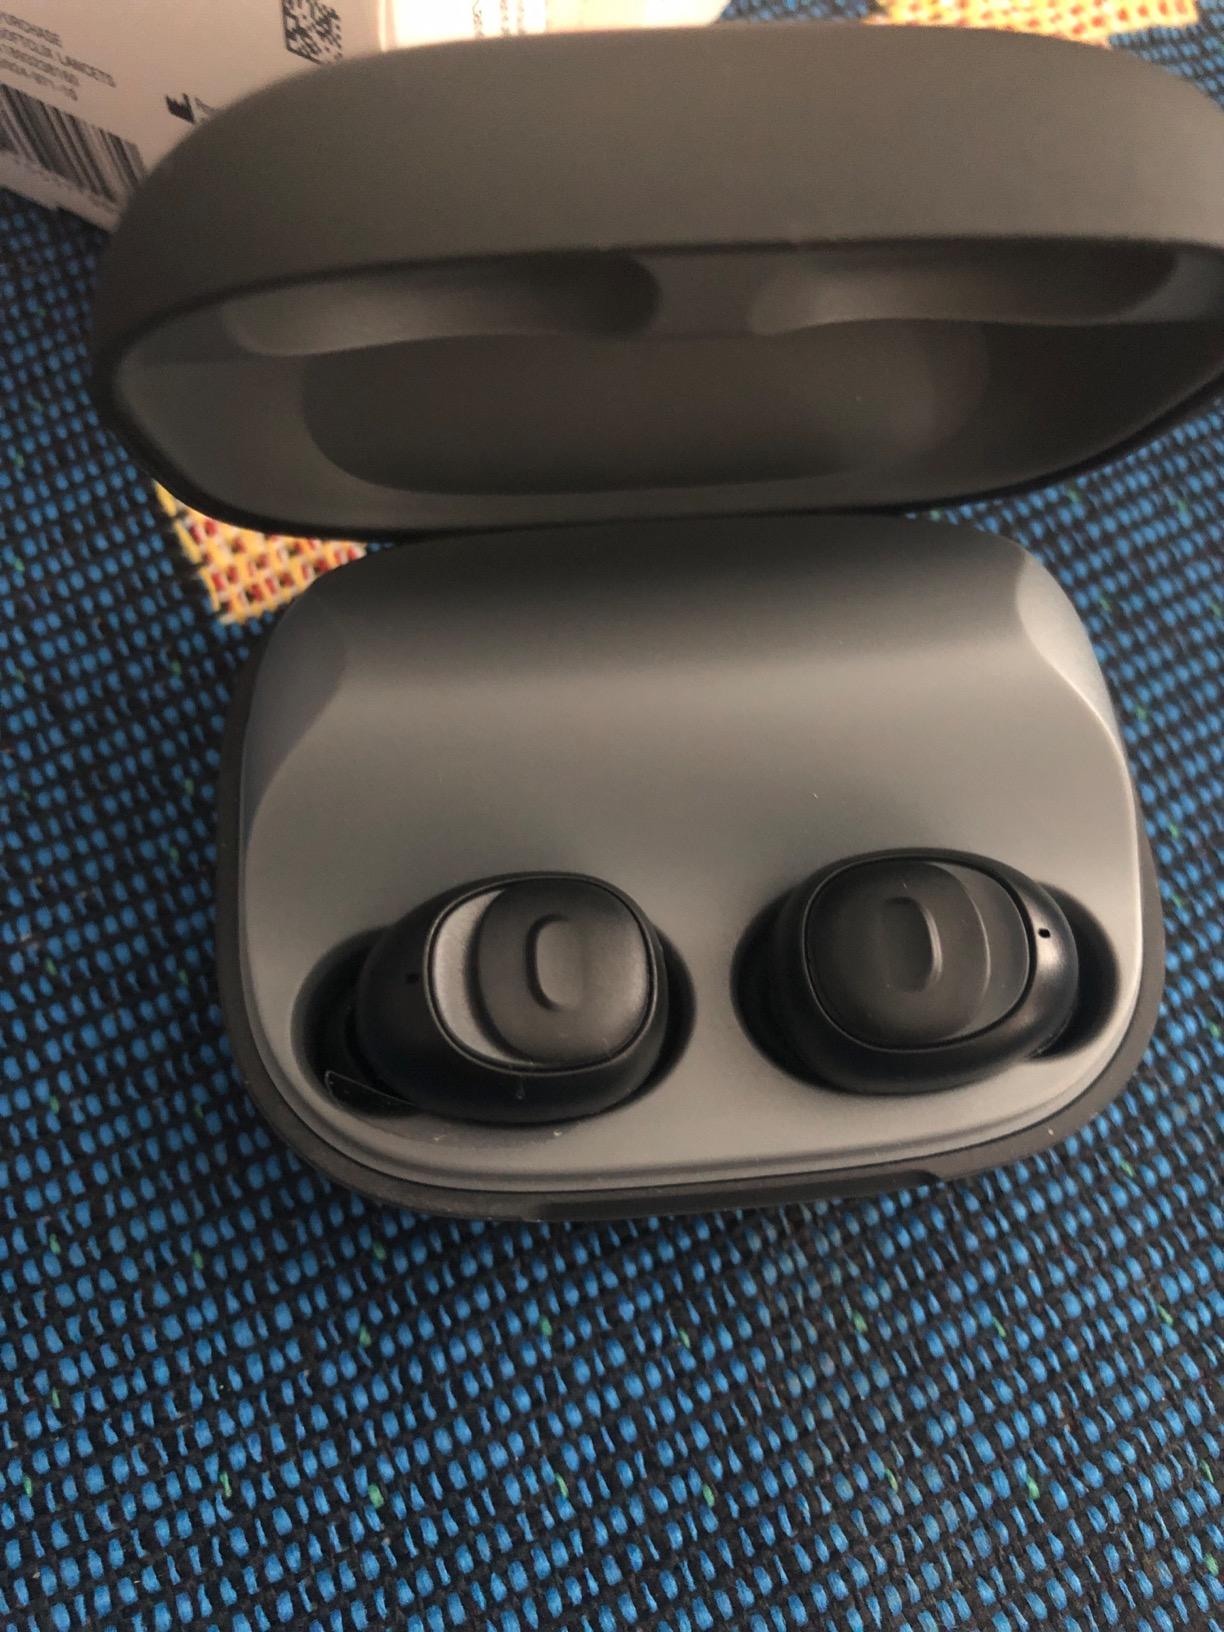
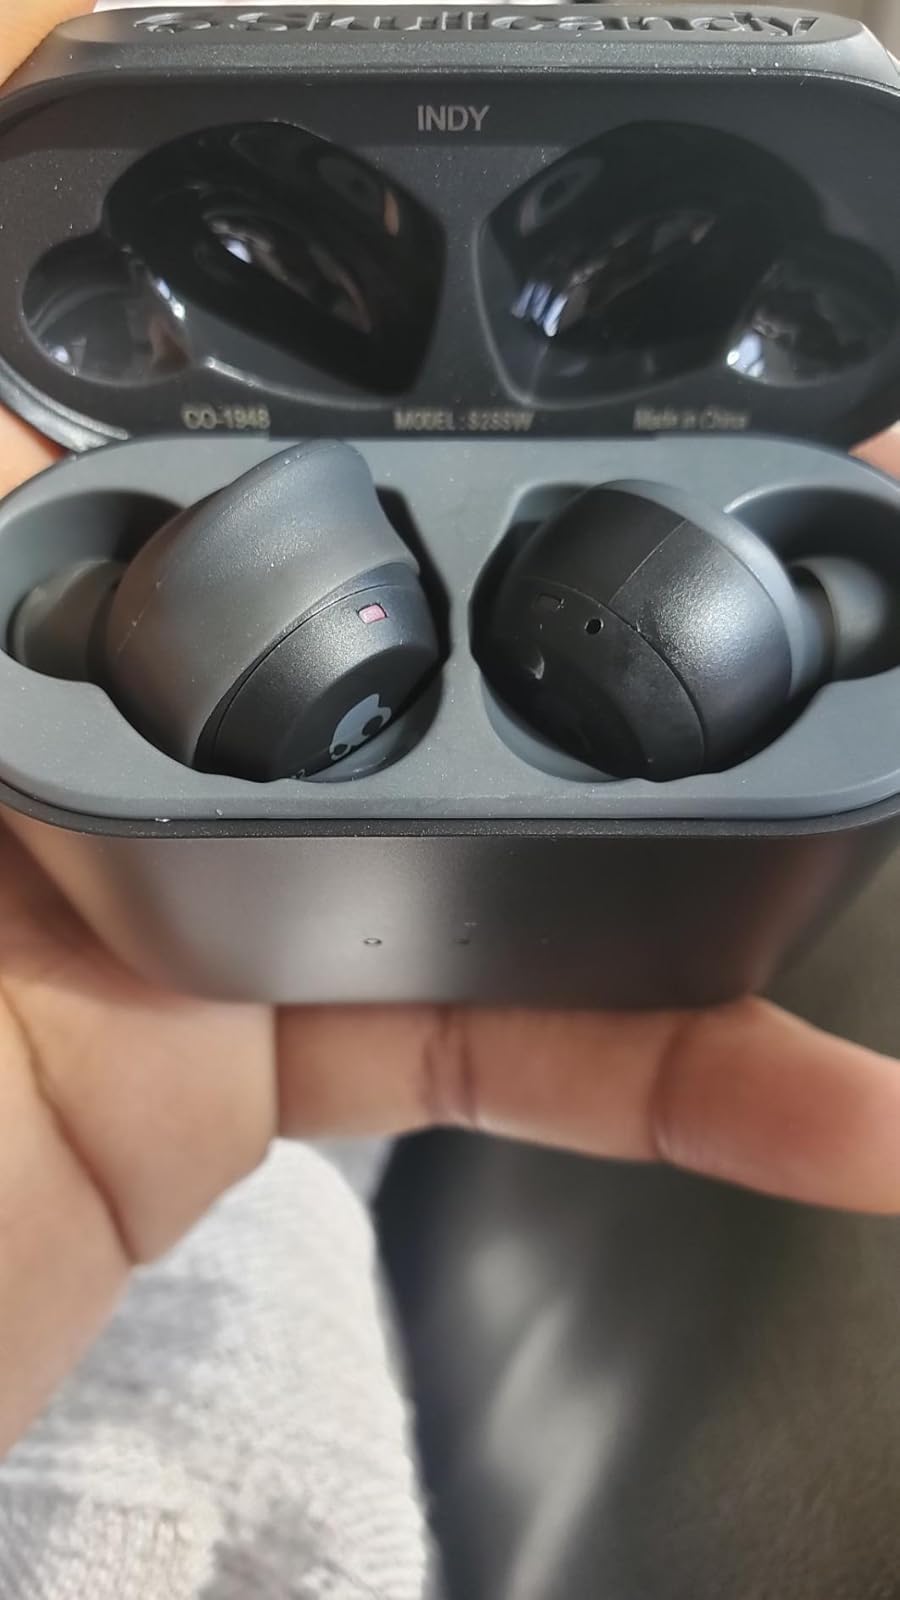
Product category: earbuds
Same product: no